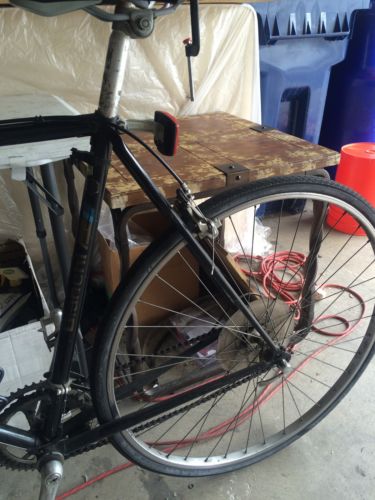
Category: bicycle